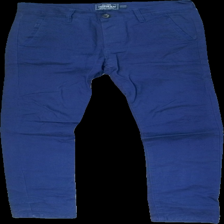
View: front
Type: Trousers
Category: Men
Brand: Not in the list
Brand text on label: topman
Colors: Blue
Material: 100% cotton
Cut: Regular
Size: M
Season: All
Stains: Major
Damage: crooked seems
Price range: 50-100
Recommended usage: Recycle